West Sussex Railway

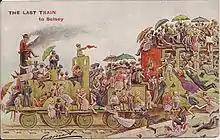
Picture postcard depicting the train

In 1921, Stephens was seeking means of reducing operating expenses, and a trial was made of a Wolseley-Siddeley petrol railcar on the line; this did not immediately lead to adoption, but in 1924, acquired two railcars built on Ford Model T chassis, with bodies by Edmunds of Thetford. They operated together, back-to-back with a truck for luggage and parcels between them; they had rails on the roof to contain additional parcels stowed there.